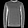
Label: Pullover